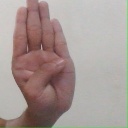
अक्षर: ब